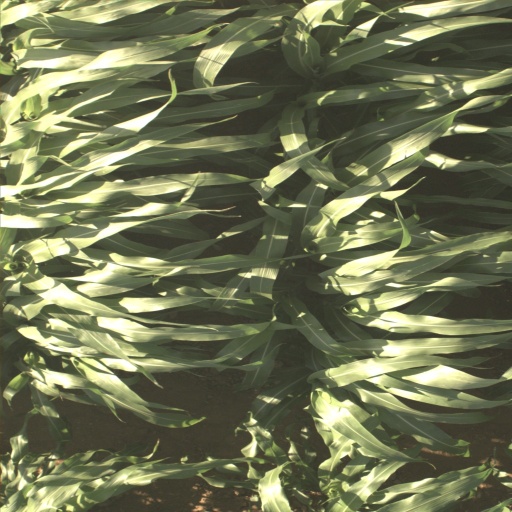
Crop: sorghum